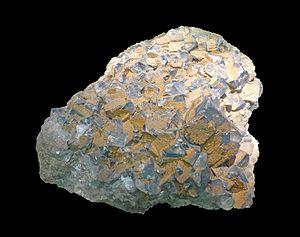
Fluorite (Ancienne mine de Maxonchamp, Rupt-sur-Moselle, Vosges). Musée de minéralogie de Strasbourg
Rupt-sur-Moselle est une commune française de moyenne montagne située dans le Sud-Est du département des Vosges, en région Grand Est. Souvent, elle est appelée simplement « Rupt » qui signifie « ruisseau » dans le dialecte montagnard vosgien. Elle est située dans le massif des Vosges entre 430 et 900 m d'altitude.